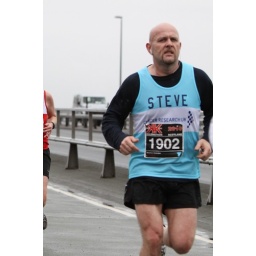
Crossing the Forth road bridge in Edinburgh